Antoine Wiertz

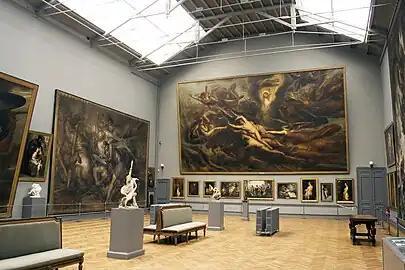
Main hall of The Wiertz Museum, Brussels

The Antoine Wiertz Museum is now one of the Royal Museums of Fine Arts of Belgium. It is located at 62, / in Ixelles, in the heart of the Leopold Quarter, near Brussels-Luxembourg railway station. The Rue Wiertz runs from the museum through the European Parliament complex, in an unintended echo of Wiertz' call for Brussels to become the capital of Europe.